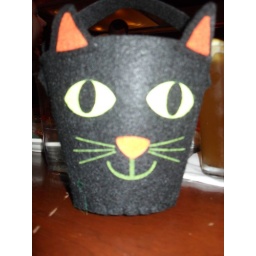
cute bag that eva put carrie's b-day presents in :)10/2/10